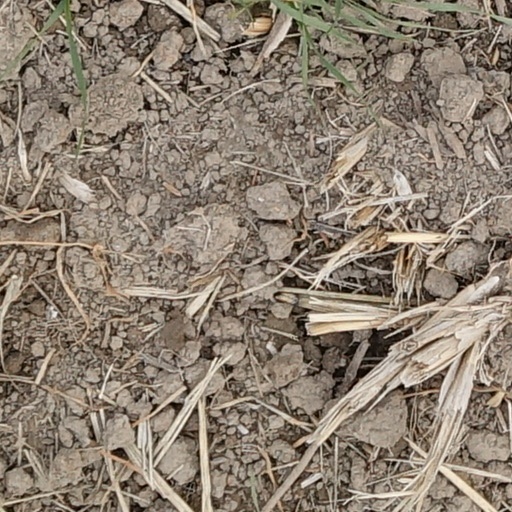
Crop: wheat